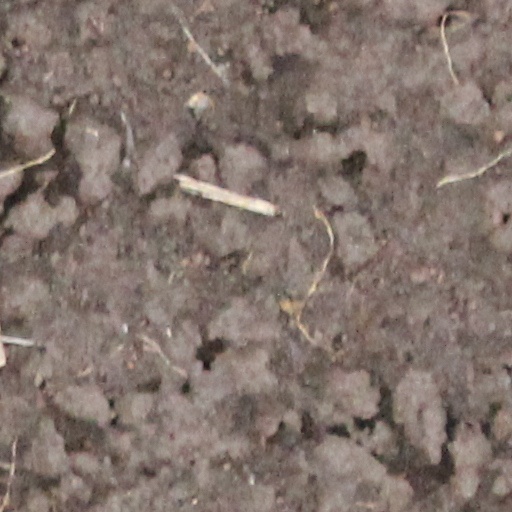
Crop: wheat